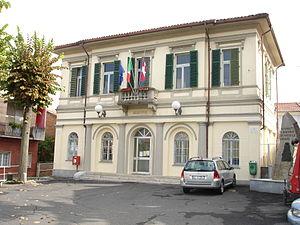
Carentino est une commune italienne de la province d'Alexandrie dans le Piémont en Italie.